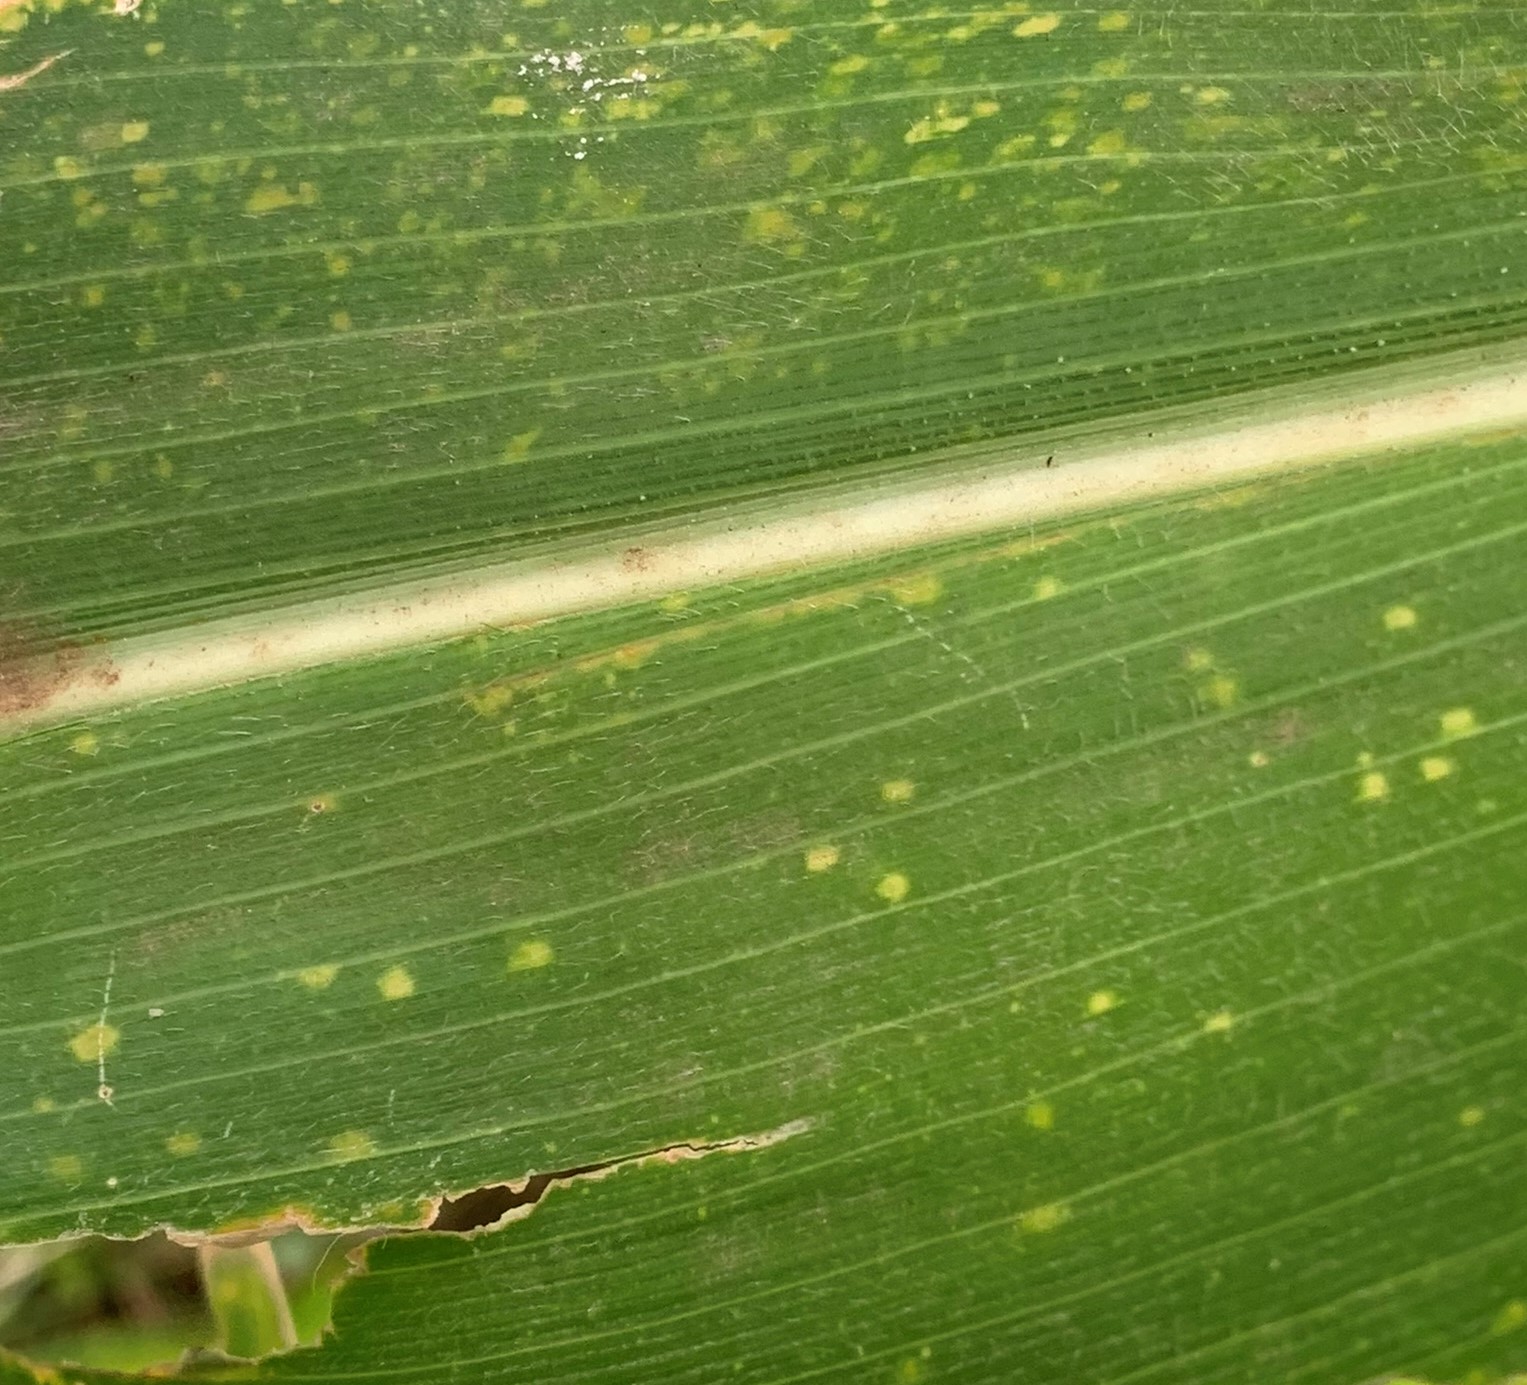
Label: MLN